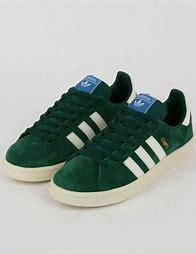
Brand: Adidas
Model: Campus